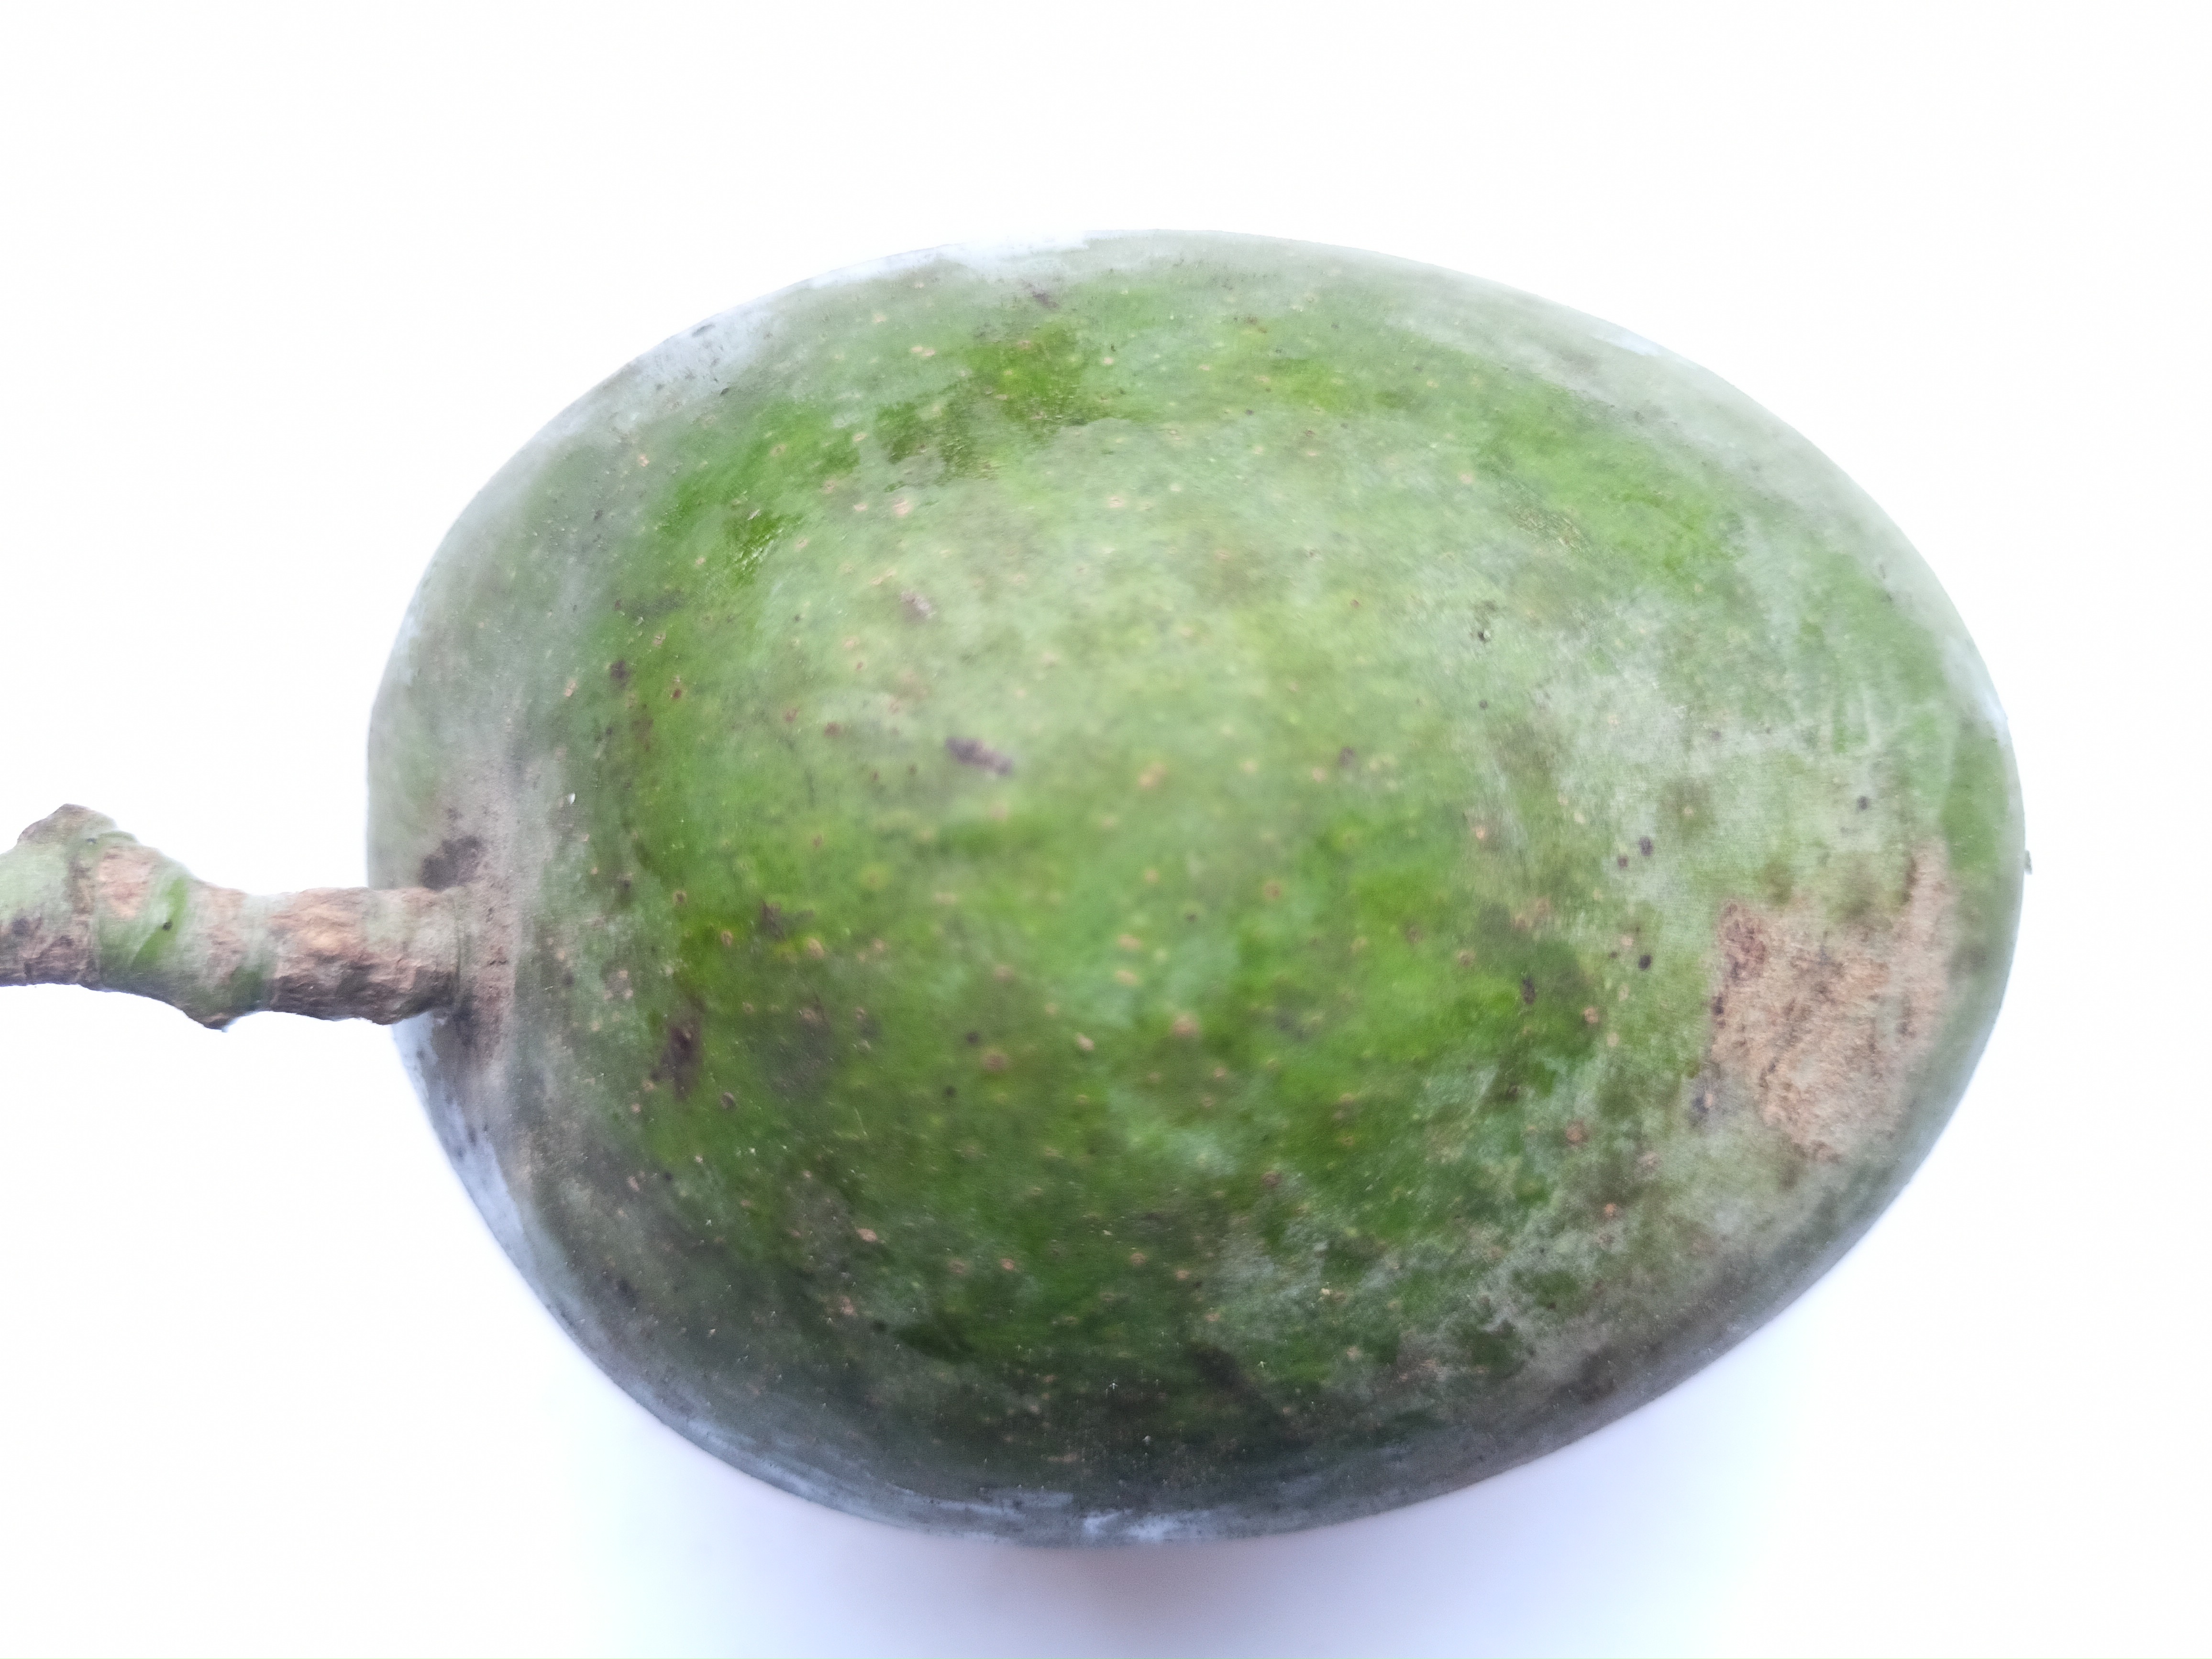
Mango variety: Khrishapat